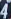
Number: 4